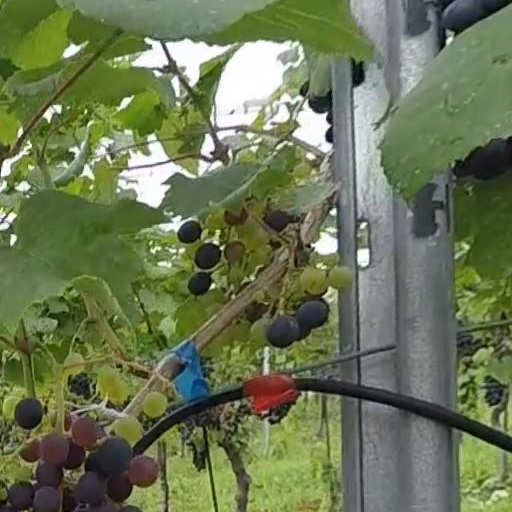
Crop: grape